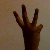
The image shows a hand gesture representing the number 6 in Indian Sign Language.